Jake Phelps

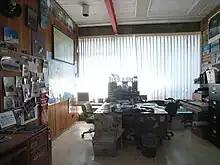
Jake Phelps' desk at "Thrasher", 2008

Phelps moved back to San Francisco in the early 1980s. He began working for "Thrasher" while he worked at Concrete Jungle skate shop in the Haight district. While working at the shop, "Thrasher"s editor, Kevin Thatcher, approached Phelps to write a product review column. In 1993, after boxing merchandise for a few years in the shipping department at "Thrasher", Phelps was promoted to editor, where he remained for 26 years.